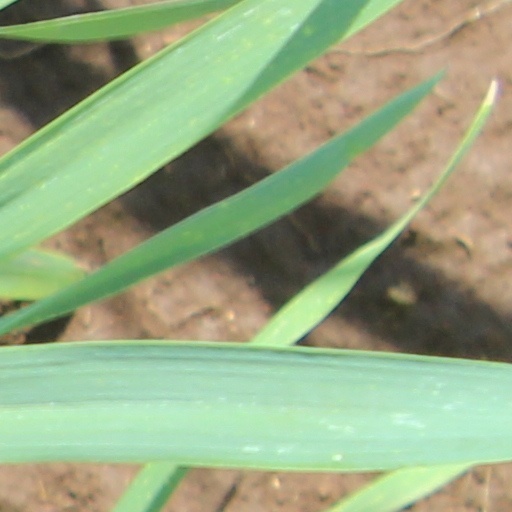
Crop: wheat